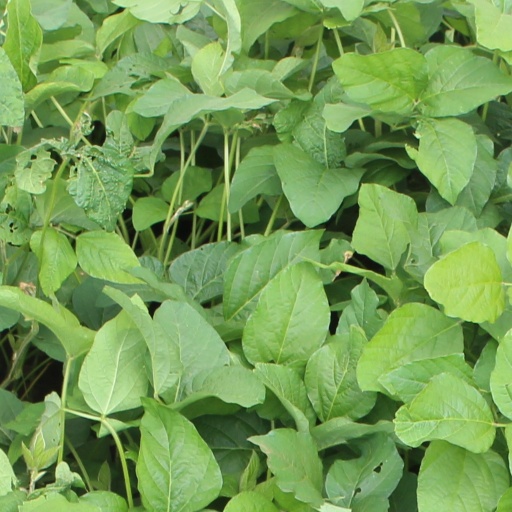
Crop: soybean